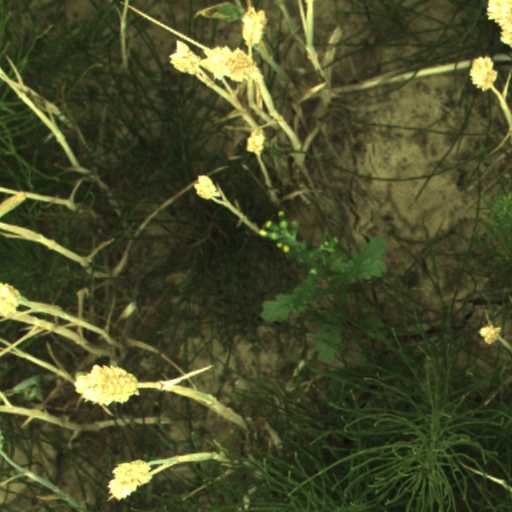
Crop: wheat